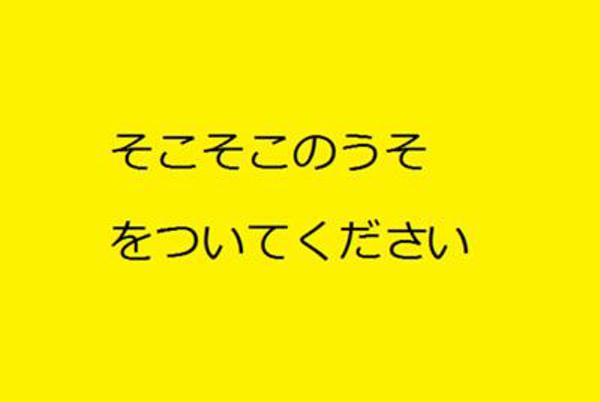
回答: 漫画「BAKUMAN」の下半分を隠すと「RAKIIMAN」になる